Henri Valentino

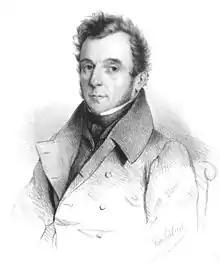
Henri Valentino in 1836

Henri Valentino (14 October 1785 – 28 January 1865) was a French conductor and violinist. From 1824 to 1832, he was co-conductor (with François Habeneck) of the Paris Opera, where he prepared and conducted the premieres of the first two grand operas, Auber's "La muette de Portici" and Rossini's "Guillaume Tell". From 1832 to 1836, he was First Conductor of the Opéra-Comique, and from 1837 to 1841, conductor of classical music at the Concerts Valentino in a hall on the rue Saint-Honoré in Paris.